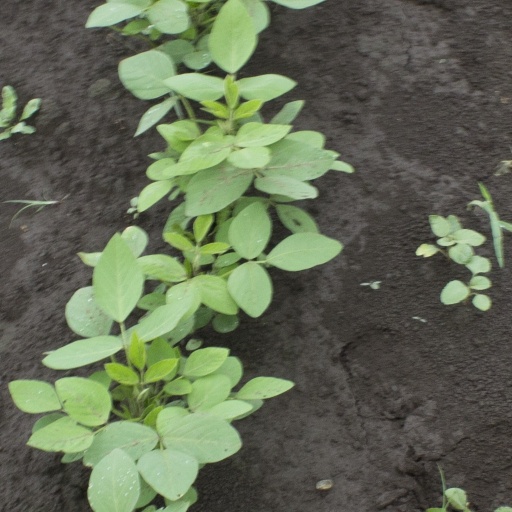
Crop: soybean